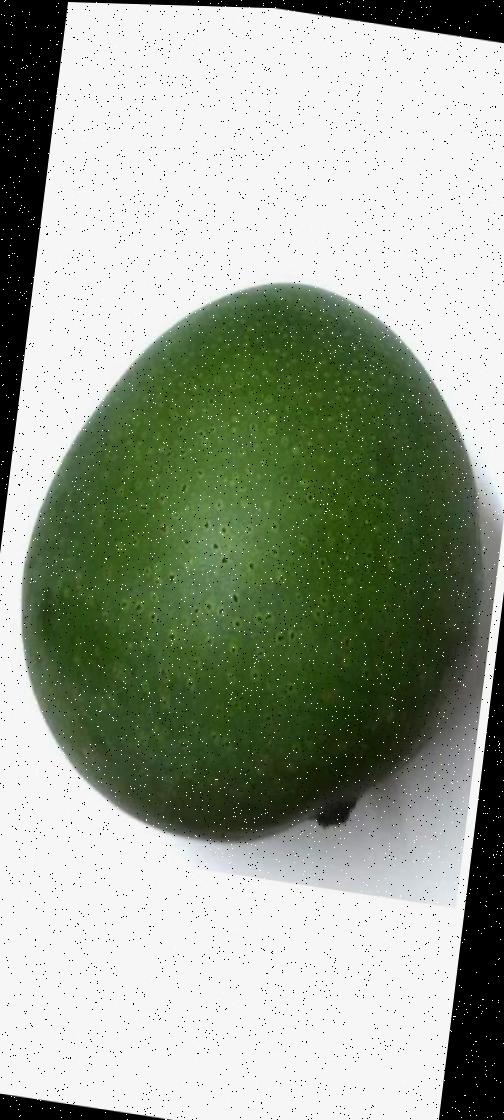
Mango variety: Ashshina Zhinuk